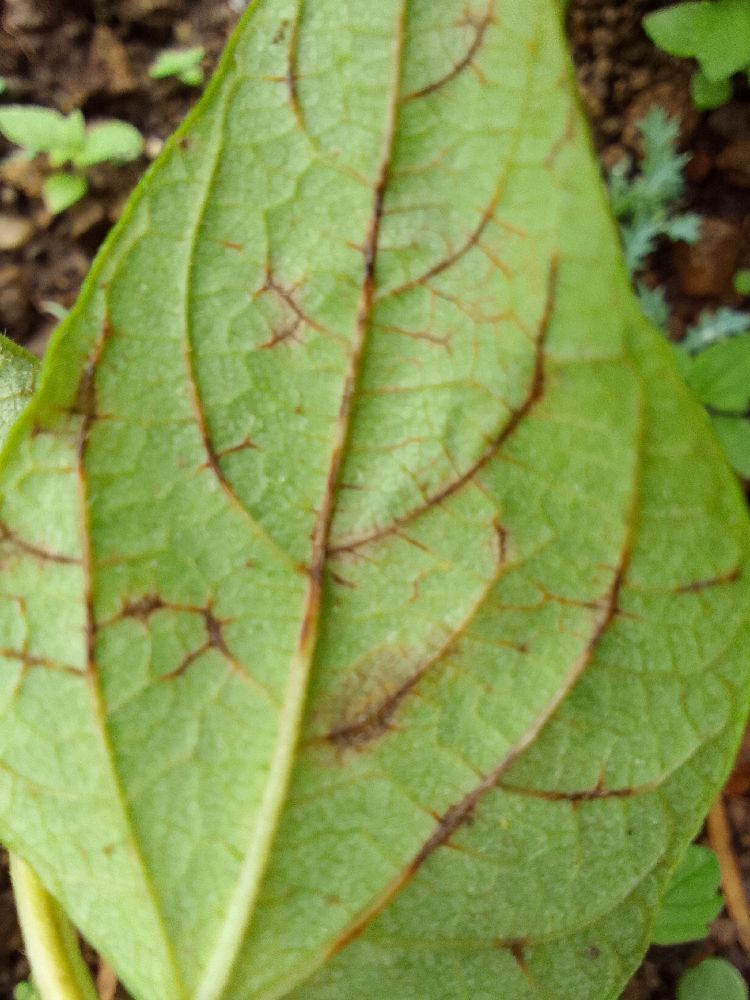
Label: anthracnose